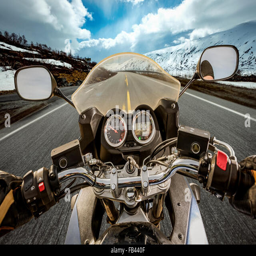
biker driving a motorcycle rides along the asphalt road .